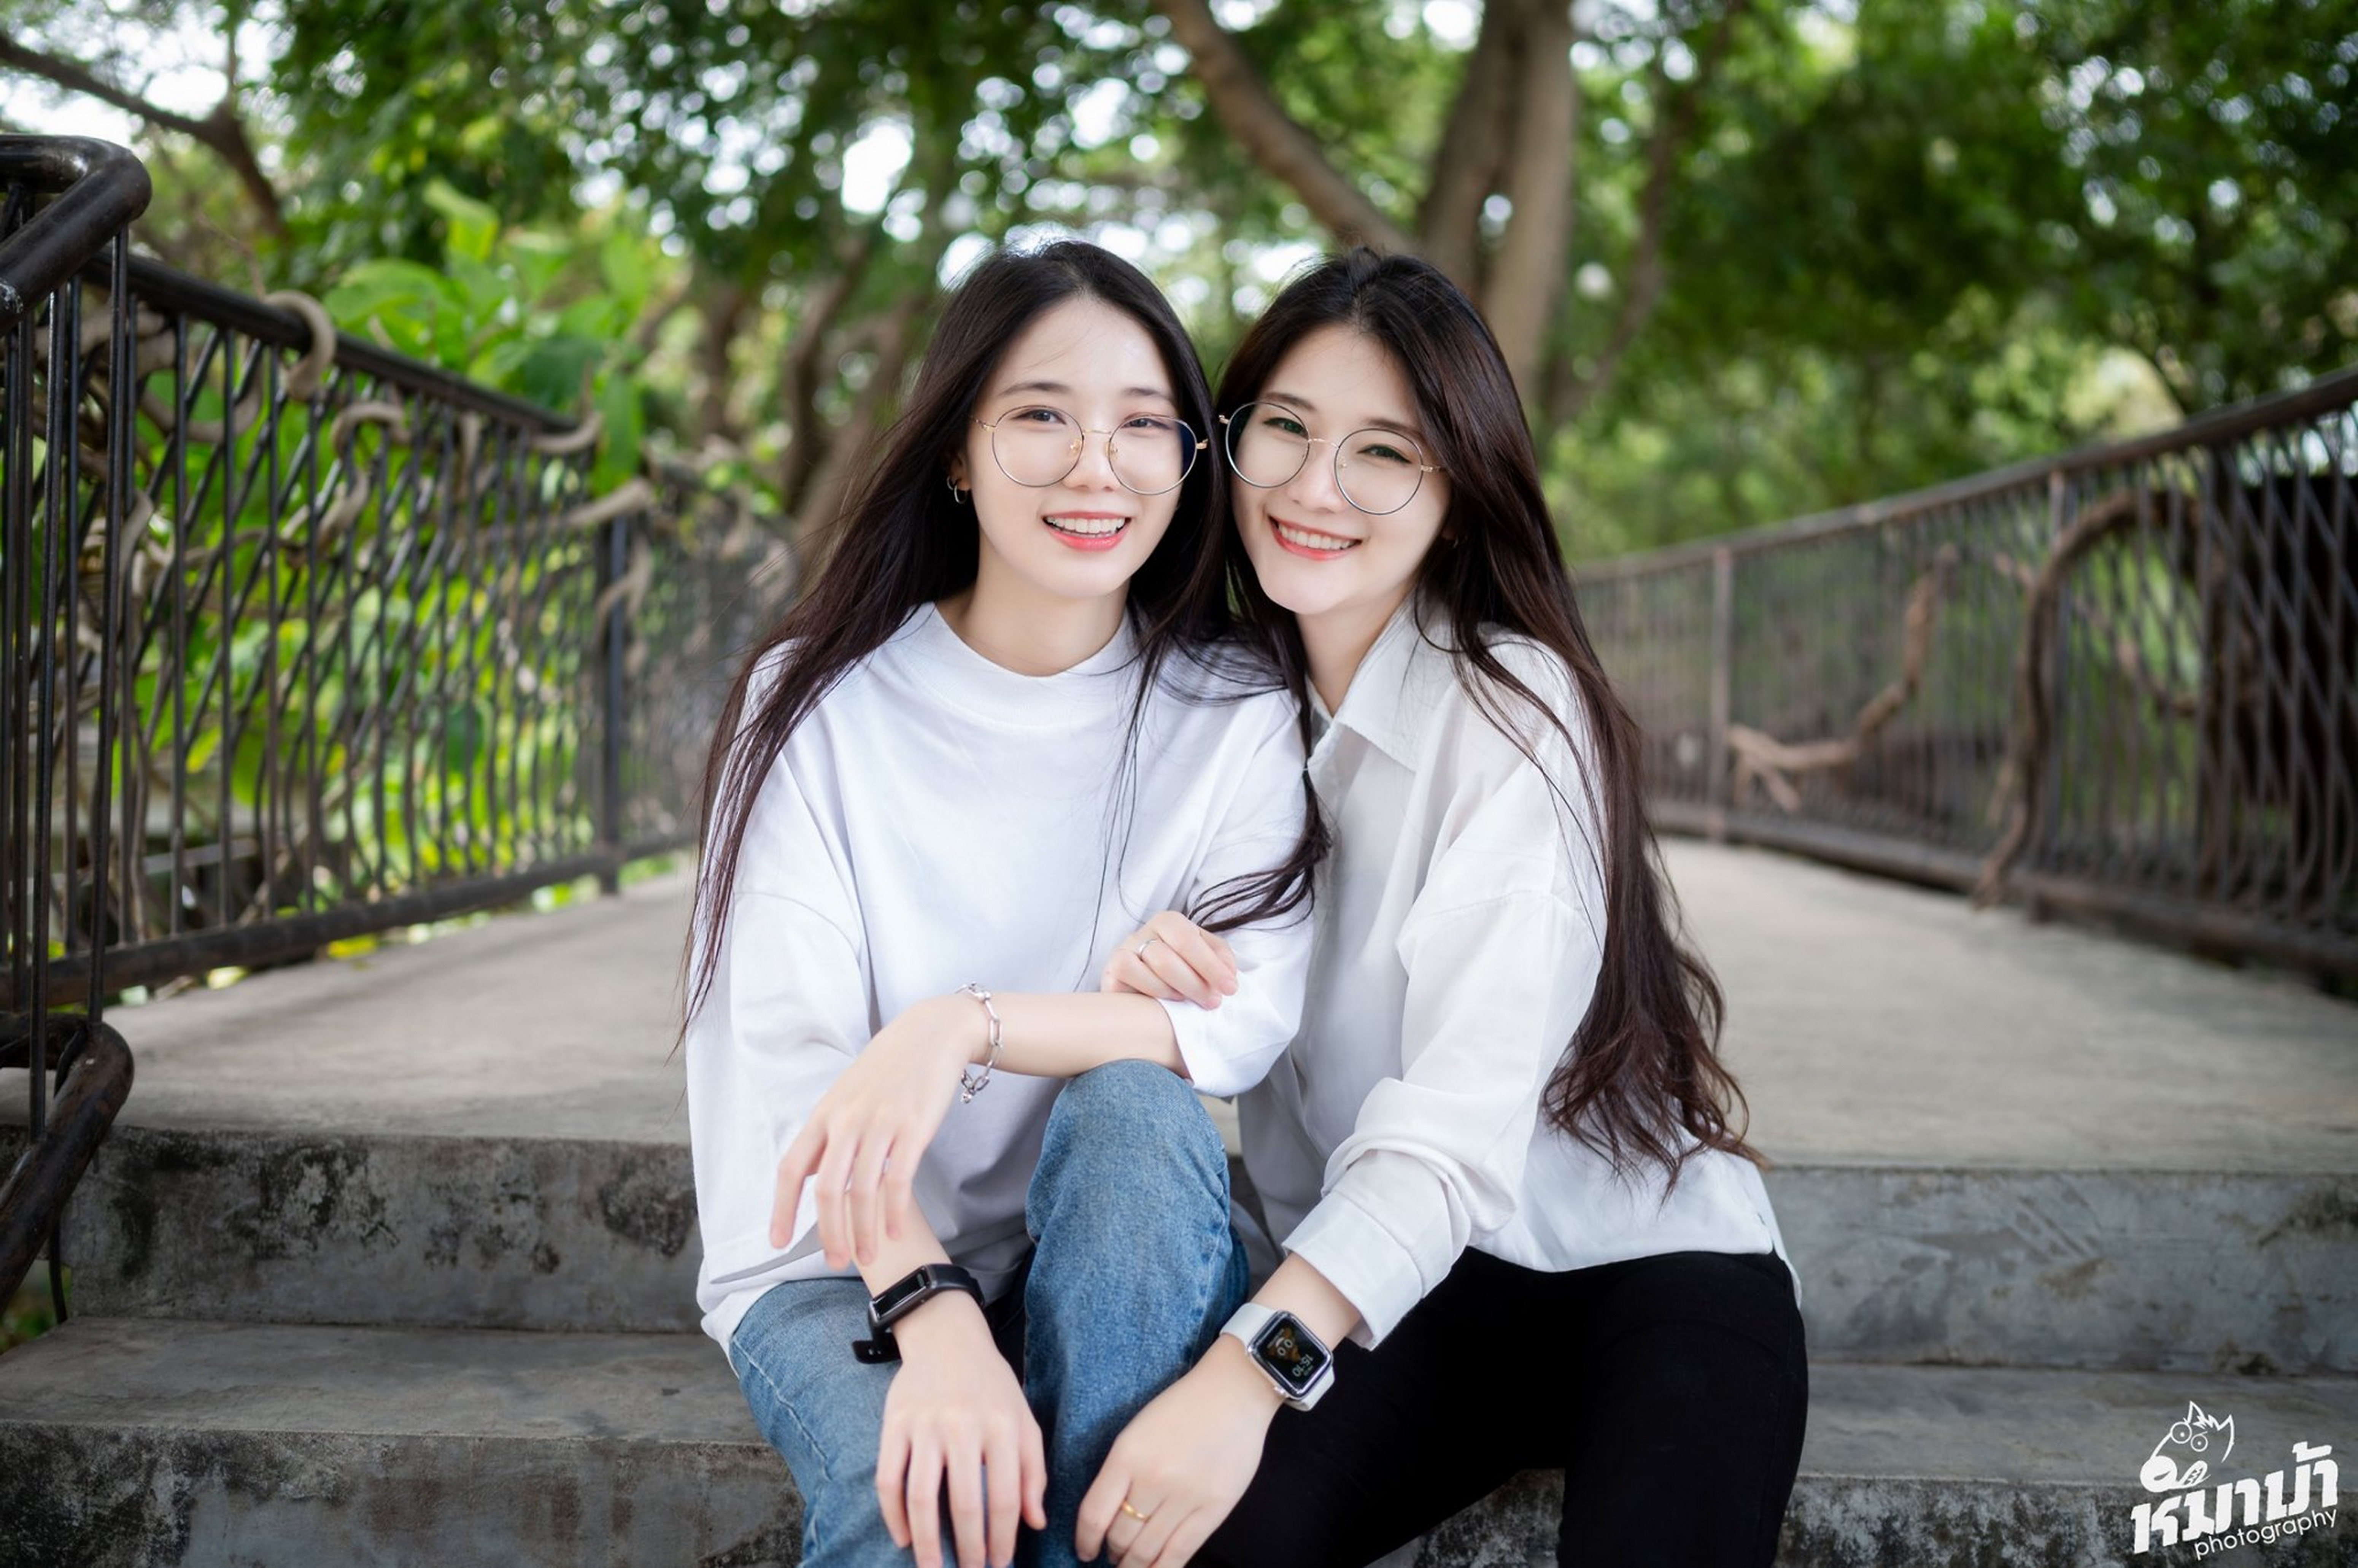
women, lady, model, person, photography, wallpaper, asian, smile, eye, photograph, jeans, white, happy, leisure, sitting, facial expression, fashion accessory, beauty, black hair, youth, friendship, travel, black, comfort, street fashion, denim, love, long hair, thigh, bench, iron, photo shoot, laugh, portrait photography, spring, lap, watch, tights, honeymoon, fence, outdoor bench, layered hair